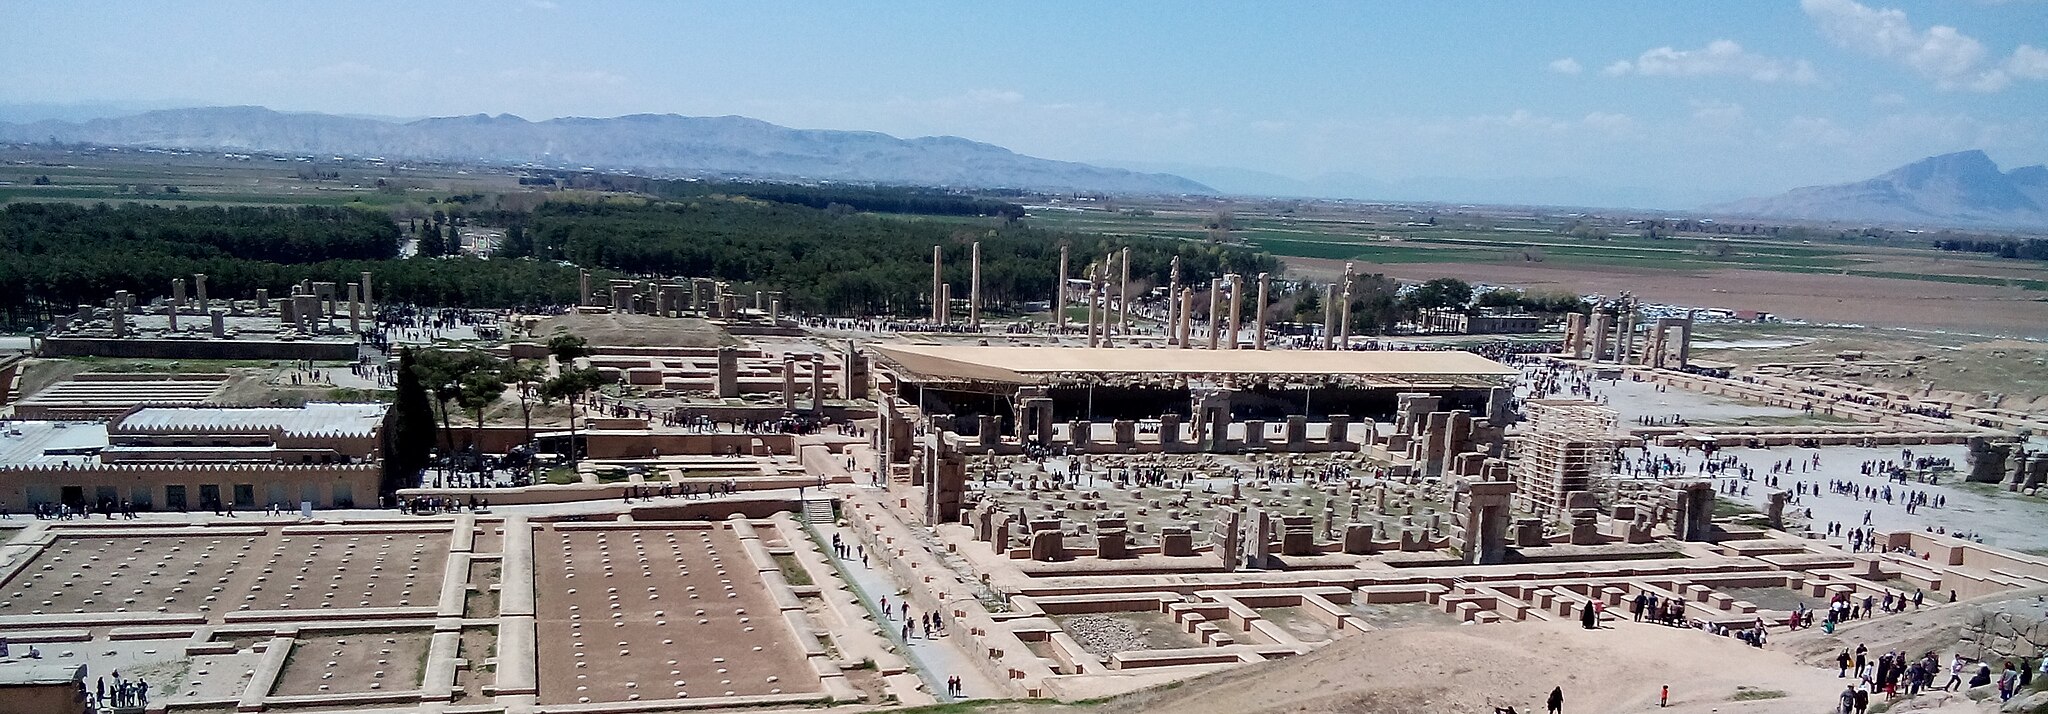
Title: Persepolis 2014
Description: Persepolis in Iran
Date: 2014-03-27 13:10:02
Categories: Self-published work, Panoramics of Persepolis, General views of Persepolis